French Republicans under the Restoration

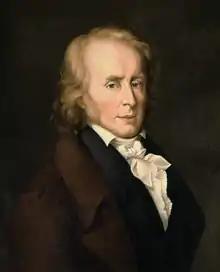
Benjamin Constant is suspected of complicity with the Thouars insurgents.

In the face of government repression, Republicans perceived revolution as the only viable solution and hastened to prepare for the insurrection. The selected location for the commencement of the insurrection was Belfort, as Alsace was a Republican stronghold at the time. The revolutionaries' project, designated the "Grand Plan," was to mobilize the population and the army to seize the prefectures and town halls of Alsace and proclaim an "Alsatian Republic". Following the capture of Belfort, the revolutionary fervor was to be disseminated throughout the country via the Carbonari strongholds in major French cities, a strategy proposed by Gérard Minart and known as the "domino strategy." The signal for the Belfort insurrection's commencement was selected: upon the arrival of La Fayette in the city, the revolutionaries would initiate their actions. The date of the plot was set for 29 December. An unforeseen occurrence undermined this plan: the government, having learned of a general conspiracy in mid-1821, resolved to implement a dragnet of "Carbonari" militants from the Saumur Cavalry School. On 24 December 1821, eight "Carbonari" deemed suspicious were apprehended. La Fayette, apprised of this the following day, decided not to proceed with his planned departure for Alsace, leaving the revolutionaries in a state of considerable uncertainty. To compound the situation, an Alsatian sergeant, returning from leave earlier than anticipated, discovered the soldiers' seditious actions and reported the plot to his superiors. The project failed, some plotters fled, and others, such as Buchez, were arrested. La Fayette, unaware of the arrests, eventually decided to head for Belfort, unaware that he was entering a compromised situation. Bazard, informed of the situation, caught up with the general's carriage in time.